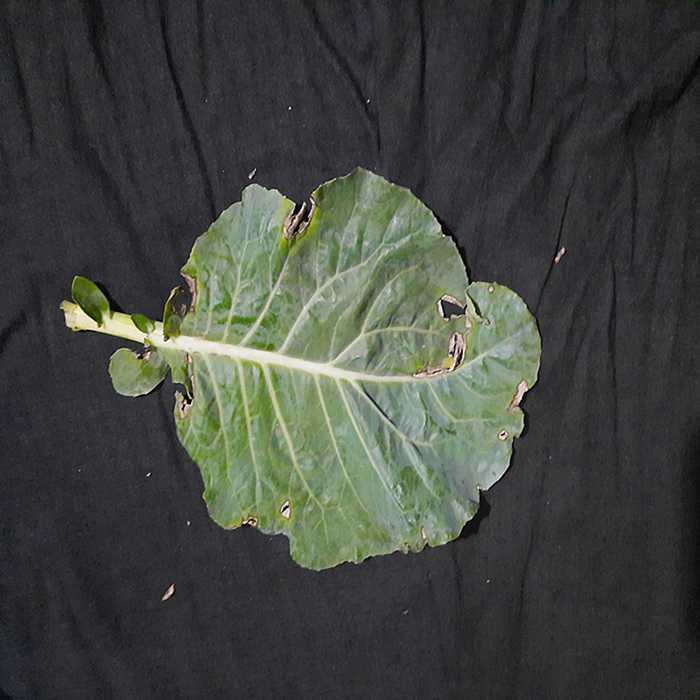
Plant: Cauliflower
Label: Downy mildew